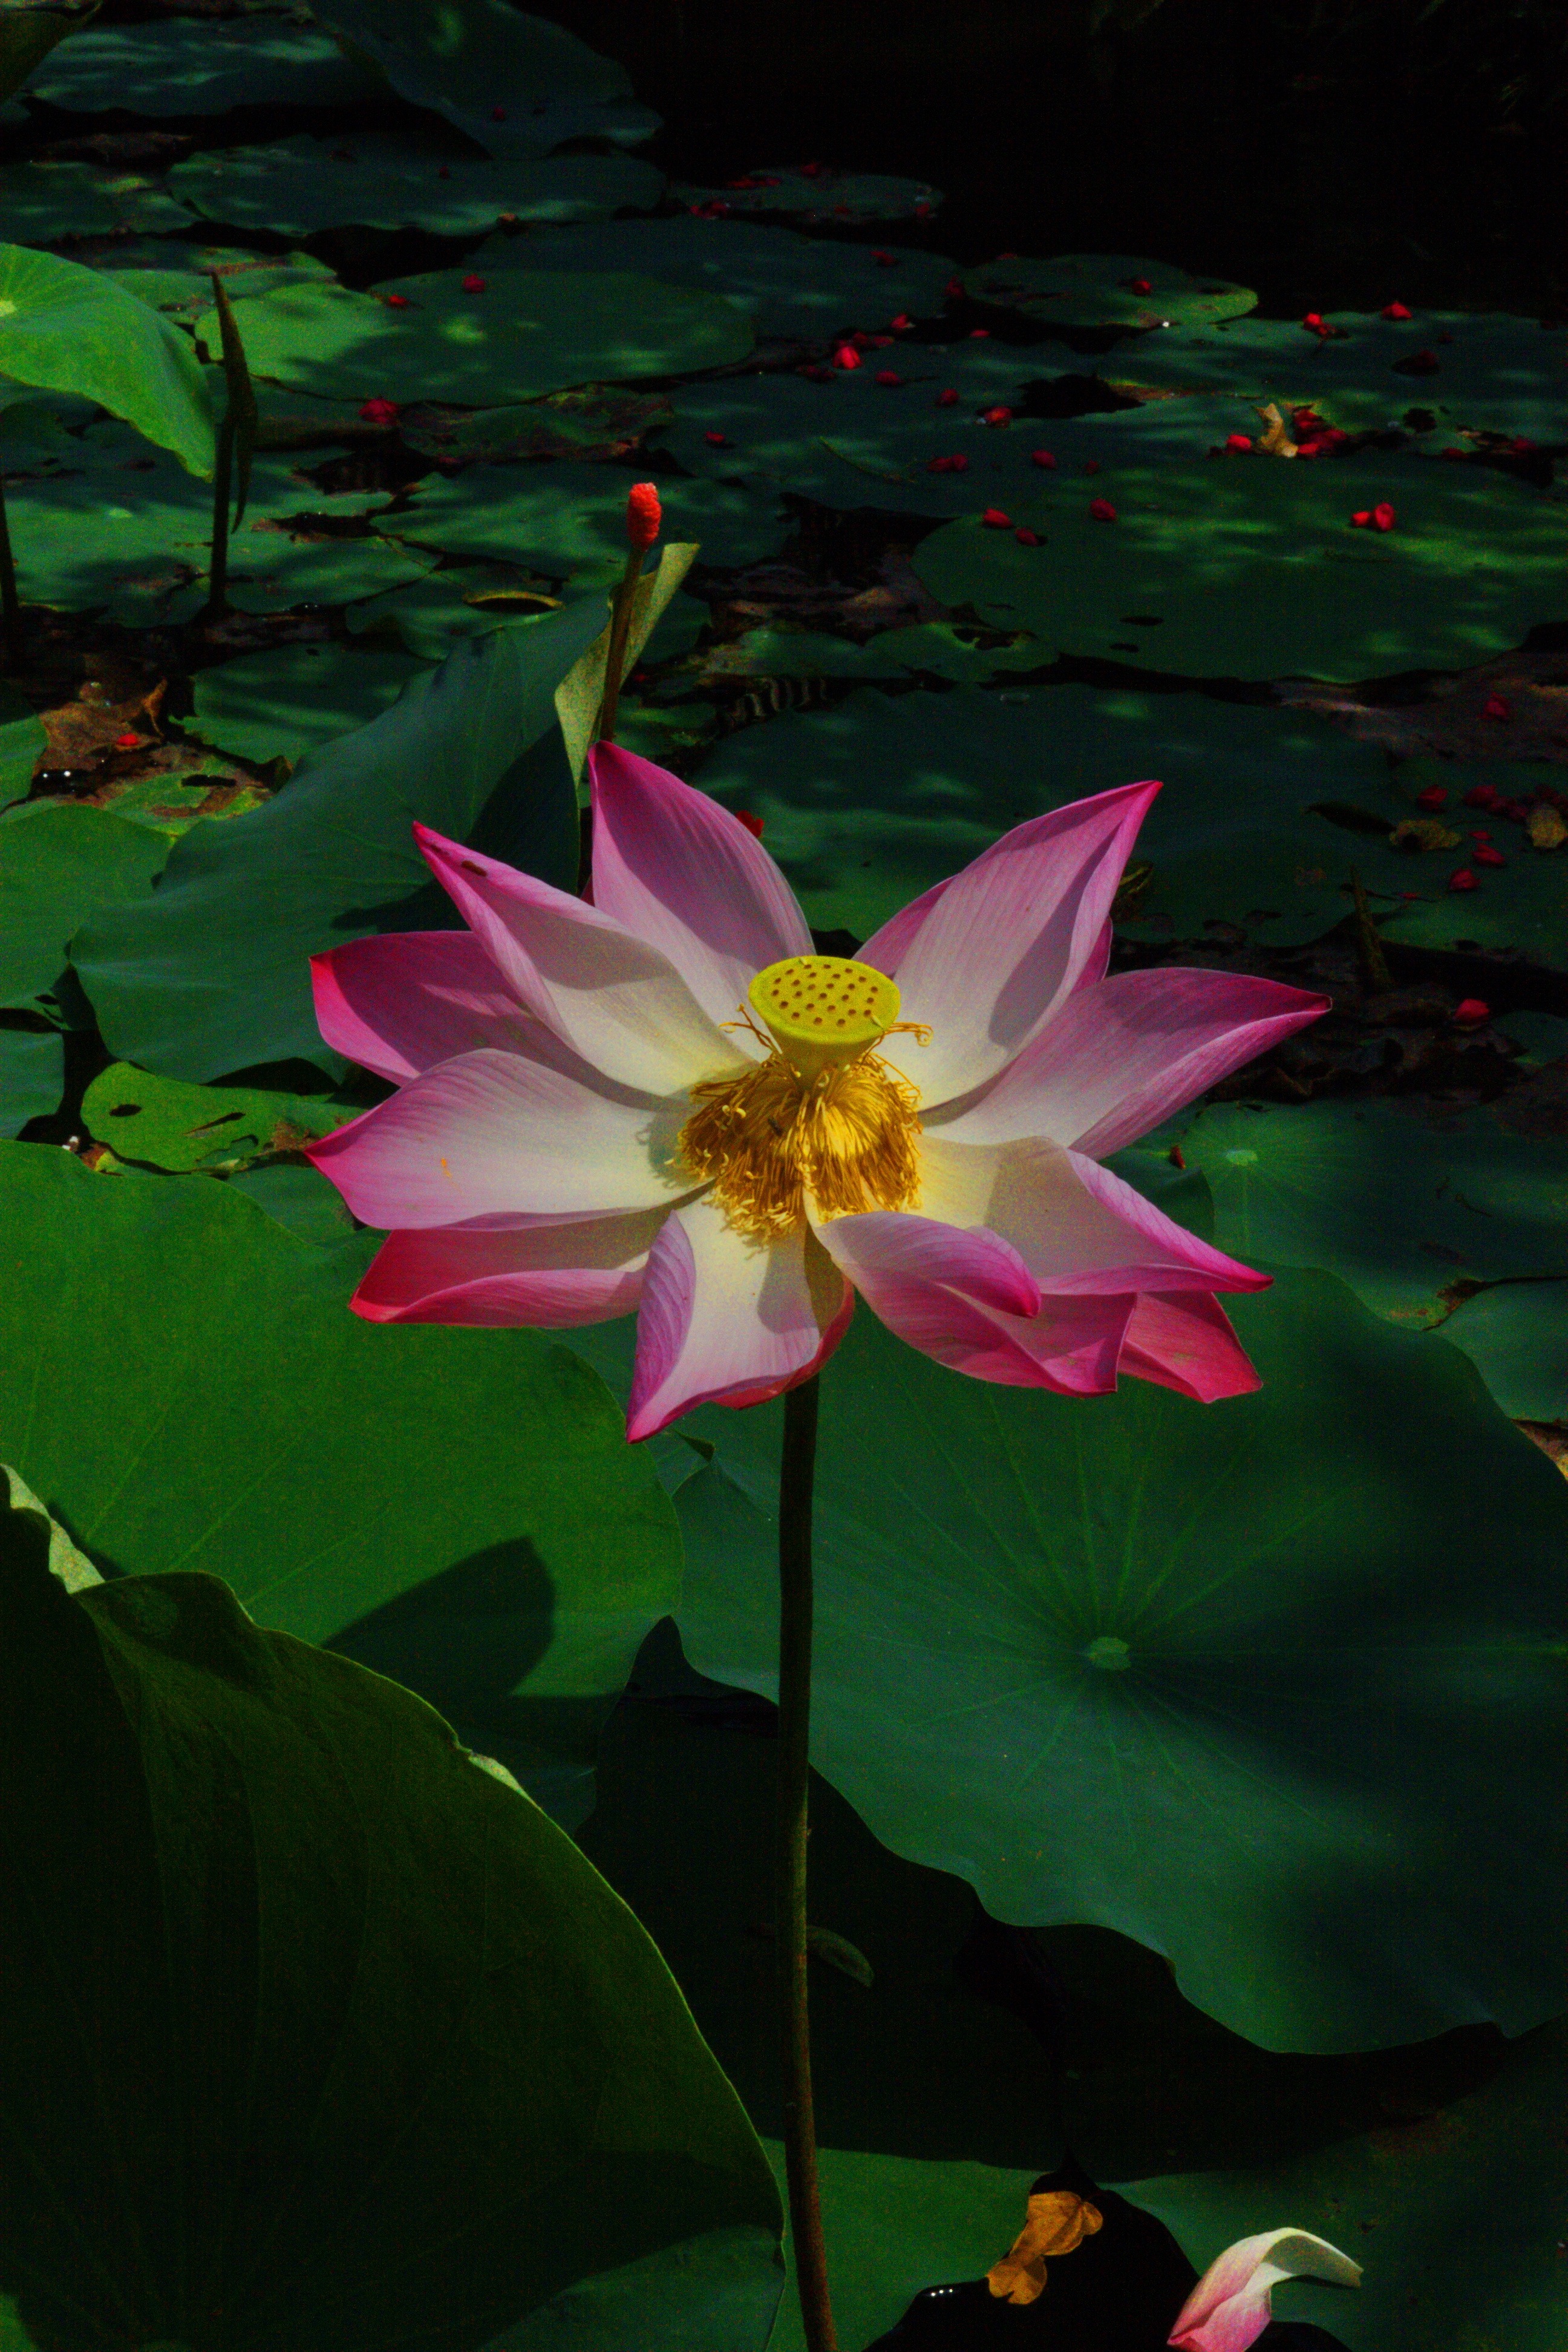
landscape, blossom, plant, leaf, flower, petal, bloom, green, botany, sacred lotus, aquatic plant, flora, flowers, lotus, vietnam, macro photography, flowering plant, land plant, lotus family, proteales